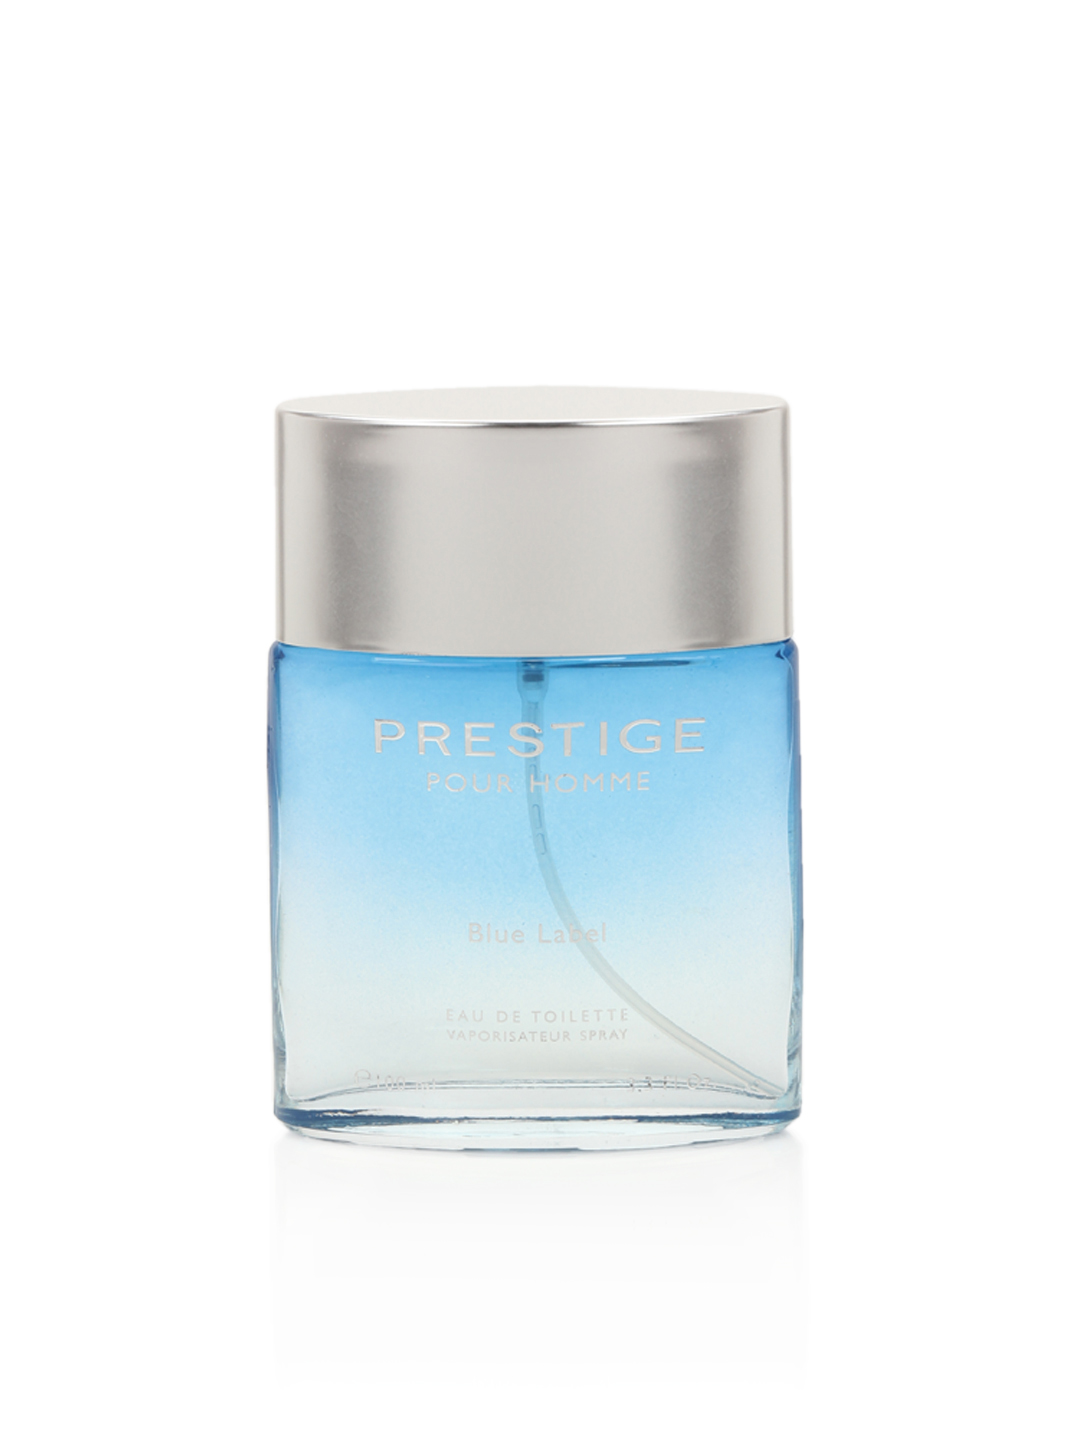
York Men Prestige Perfume
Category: Personal Care / Fragrance / Perfume and Body Mist
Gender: Men
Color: Blue
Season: Spring 2017
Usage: Casual